52nd Golden Horse Awards

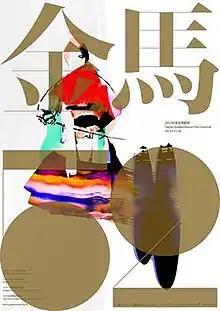
Poster

The 52nd Golden Horse Awards (Mandarin： 第52屆金馬獎) honored the best Chinese-language films and filmmakers of 2014–15 and took place on 21 November 2015 at Sun Yat-sen Memorial Hall in Taipei, Taiwan. The ceremony presented 23 categories of Golden Horse Awards and was televised in Taiwan by TTV. Mickey Huang and Lin Chi-ling were the hosts of the ceremony.